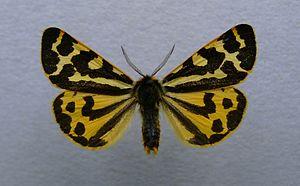
Les Arctiidae sont une famille de lépidoptères hétérocères dont les couleurs voyantes préviennent les oiseaux et autres prédateurs de leur toxicité. Leurs chenilles, très poilues, sont appelées « chenilles hérissonnes ».